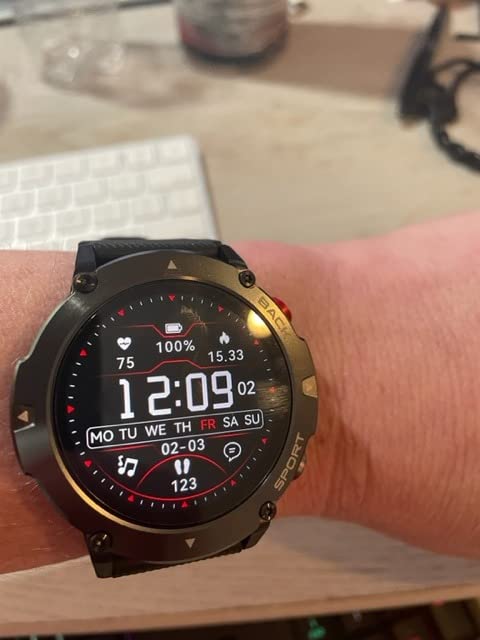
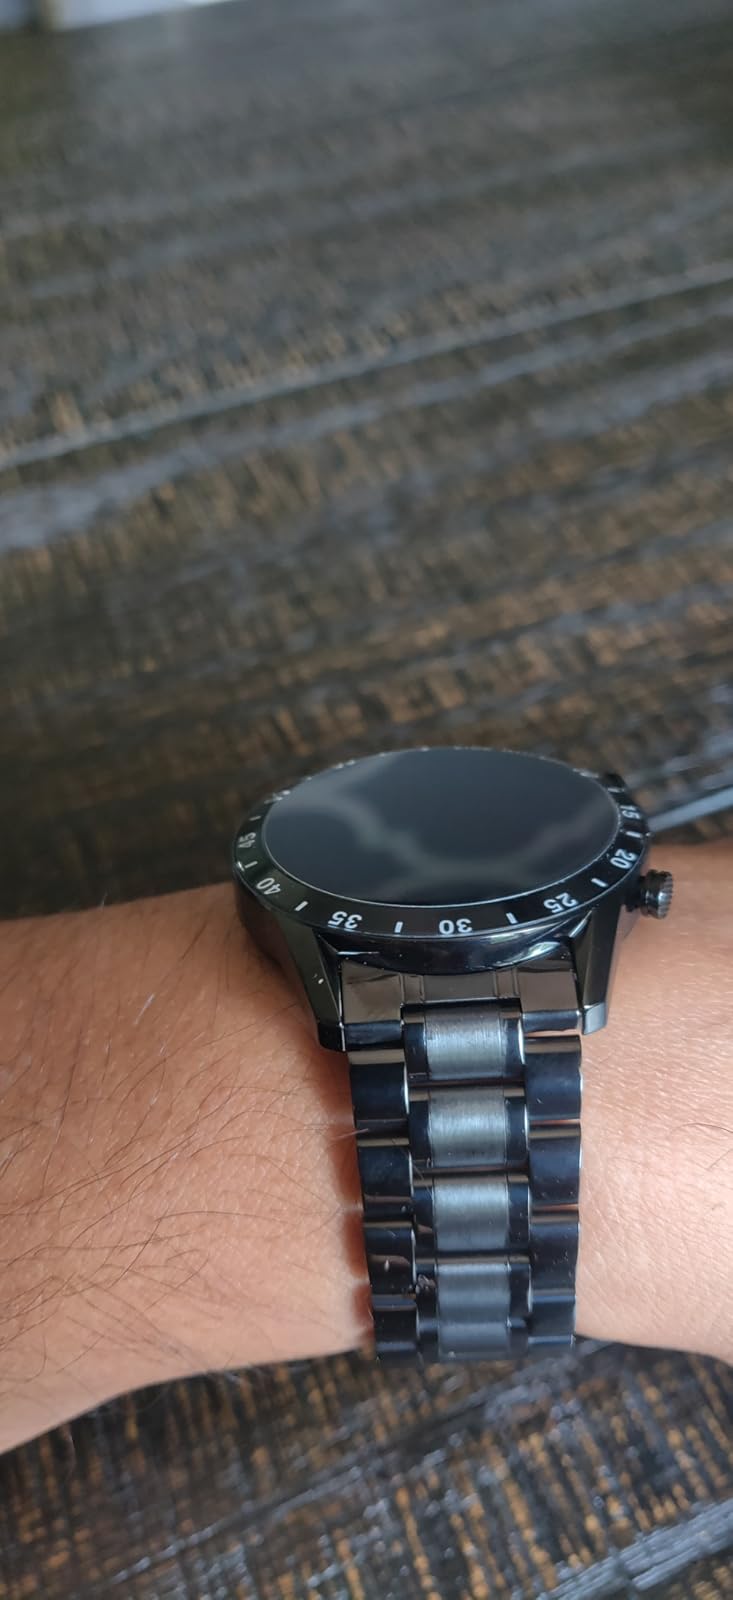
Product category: smartwatch
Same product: no